Xu Fenlin

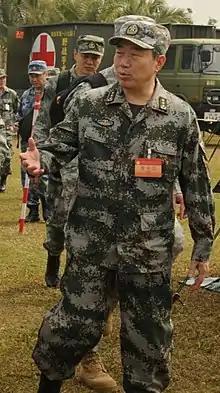
image of Xu Fenlin with General Brooks

Xu Fenlin (born July 1953) is a retired general ("shangjiang") of the Chinese People's Liberation Army who served as Deputy Chief of the Joint Staff from 2016 to 2017. Prior to that, he was the final Commander of the Guangzhou Military Region between 2009 and 2016, before its abolition in January 2016.